2022 Japan Series

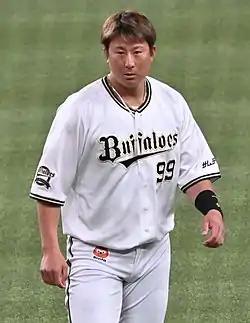
Yutaro Sugimoto's RBI single in the third inning was Game 4's only run.

Taisuke Yamaoka started Game 4 for Orix while Masanori Ishikawa started for Yakult. Orix's Keita Nakagawa was hit by a pitch in the third inning and Yutaro Sugimoto scored the run with an RBI single. Yamaoka pitched innings, allowing a triple to Yakult in the fifth inning, but relief pitcher Yuki Udagawa prevented the runner from scoring with two strikeouts. Orix's pitchers threw a combined shutout, allowing six hits to the Swallows.